List of trails in New York

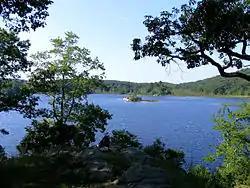
A part of the Appalachian Trail, Harriman State Park

Although many of the multi-use paths in New York are converted rail trails, there are some significant examples that were never railroads.